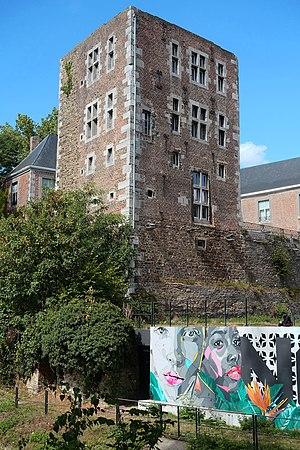
Ancien donjon médiéval quadrangulaire remontant au 12e ou 13e siècle, partiellement reconstruit au 17e siècle